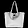
Label: Bag